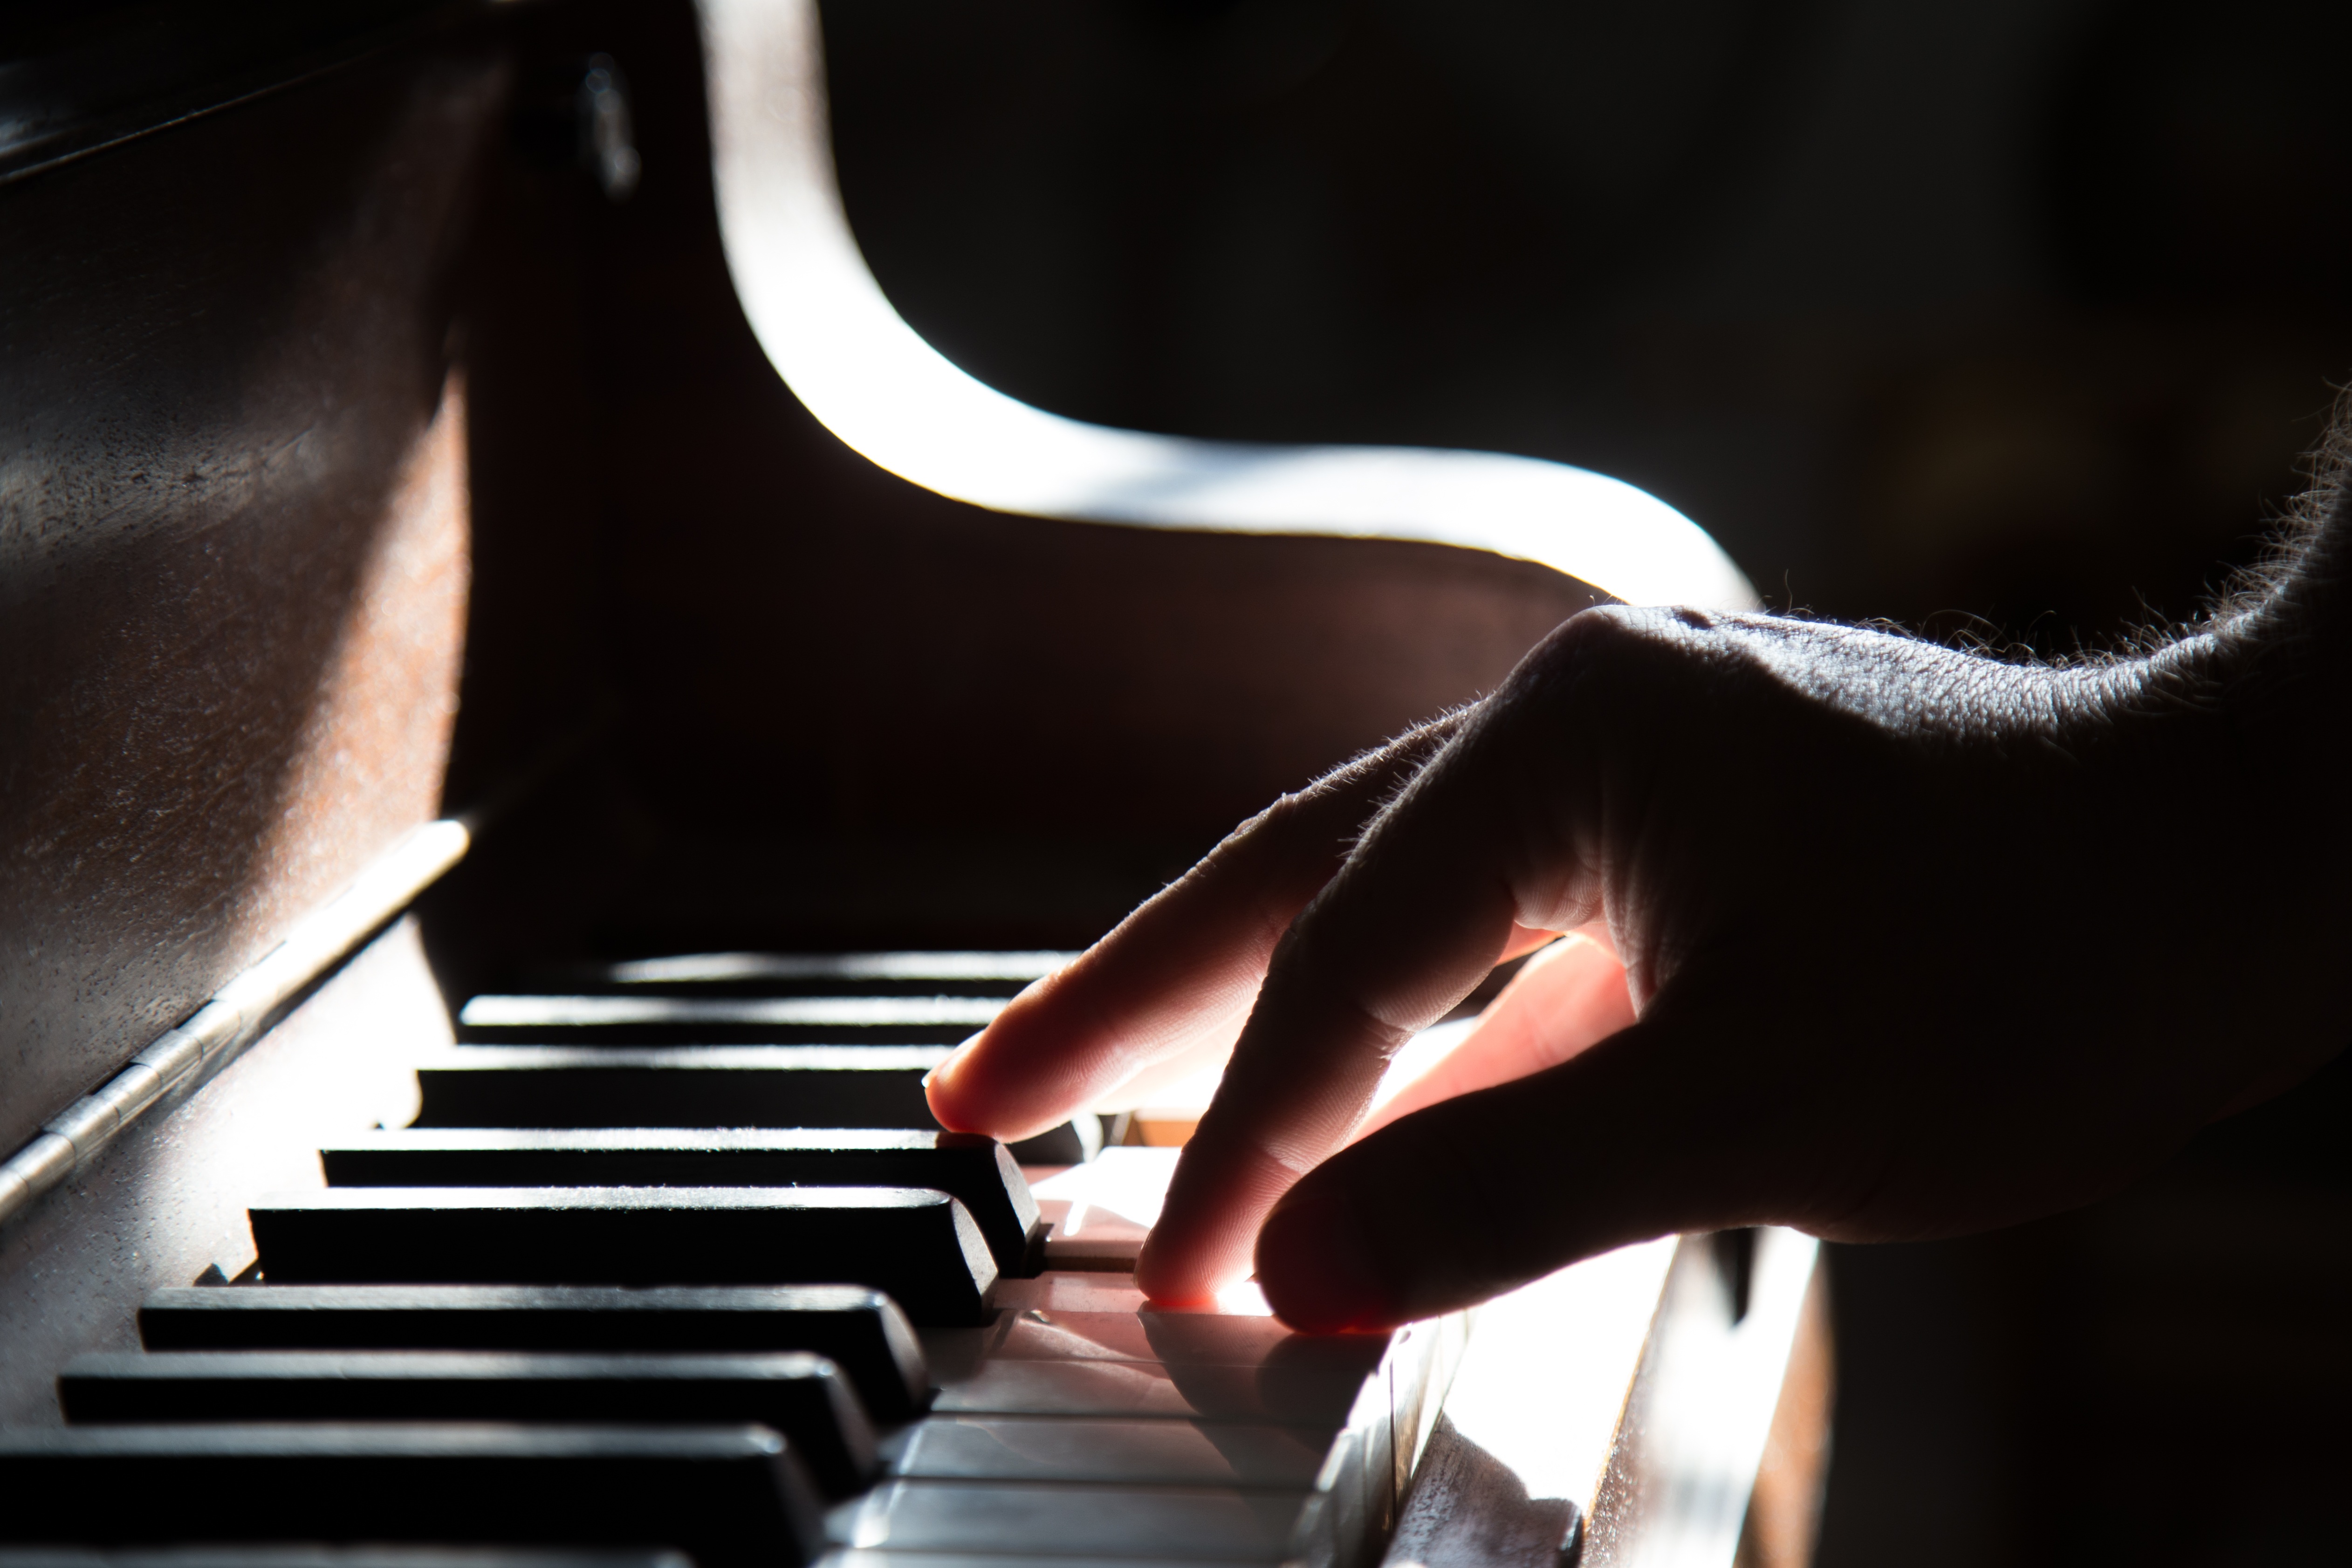
hand, music, keyboard, technology, concert, finger, macro, instrument, piano, playing, musician, black, monochrome, closeup, musical instrument, close up, classical, performance, sound, detail, entertainment, adult, pianist, melody, practicing, classical music, string instrument, electronic device